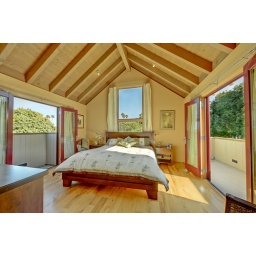
Two Flashes CL, One flash through soft box over camera, Photomatrix, sky blended in PS